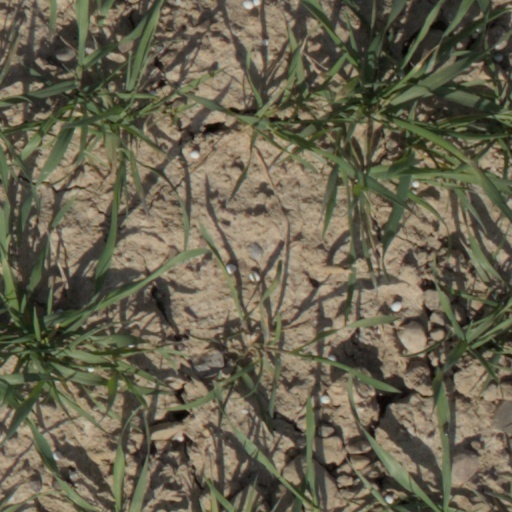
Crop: wheat